Antoni Egea

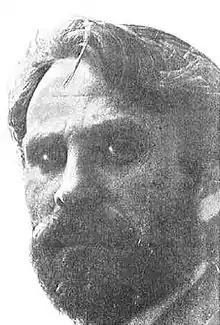
Antoni Egea

Antoni Egea (1938 in Alicante – July 1977 in Vallgorguina) was a contemporary Spanish artist. He began his career as an artist heavily influenced by Arte Povera. He studied at the School of Arts and Crafts in Barcelona. At that time he made several drawings with wax, sand and other types of clays or even scrap, incorporating other waste materials found on the streets.